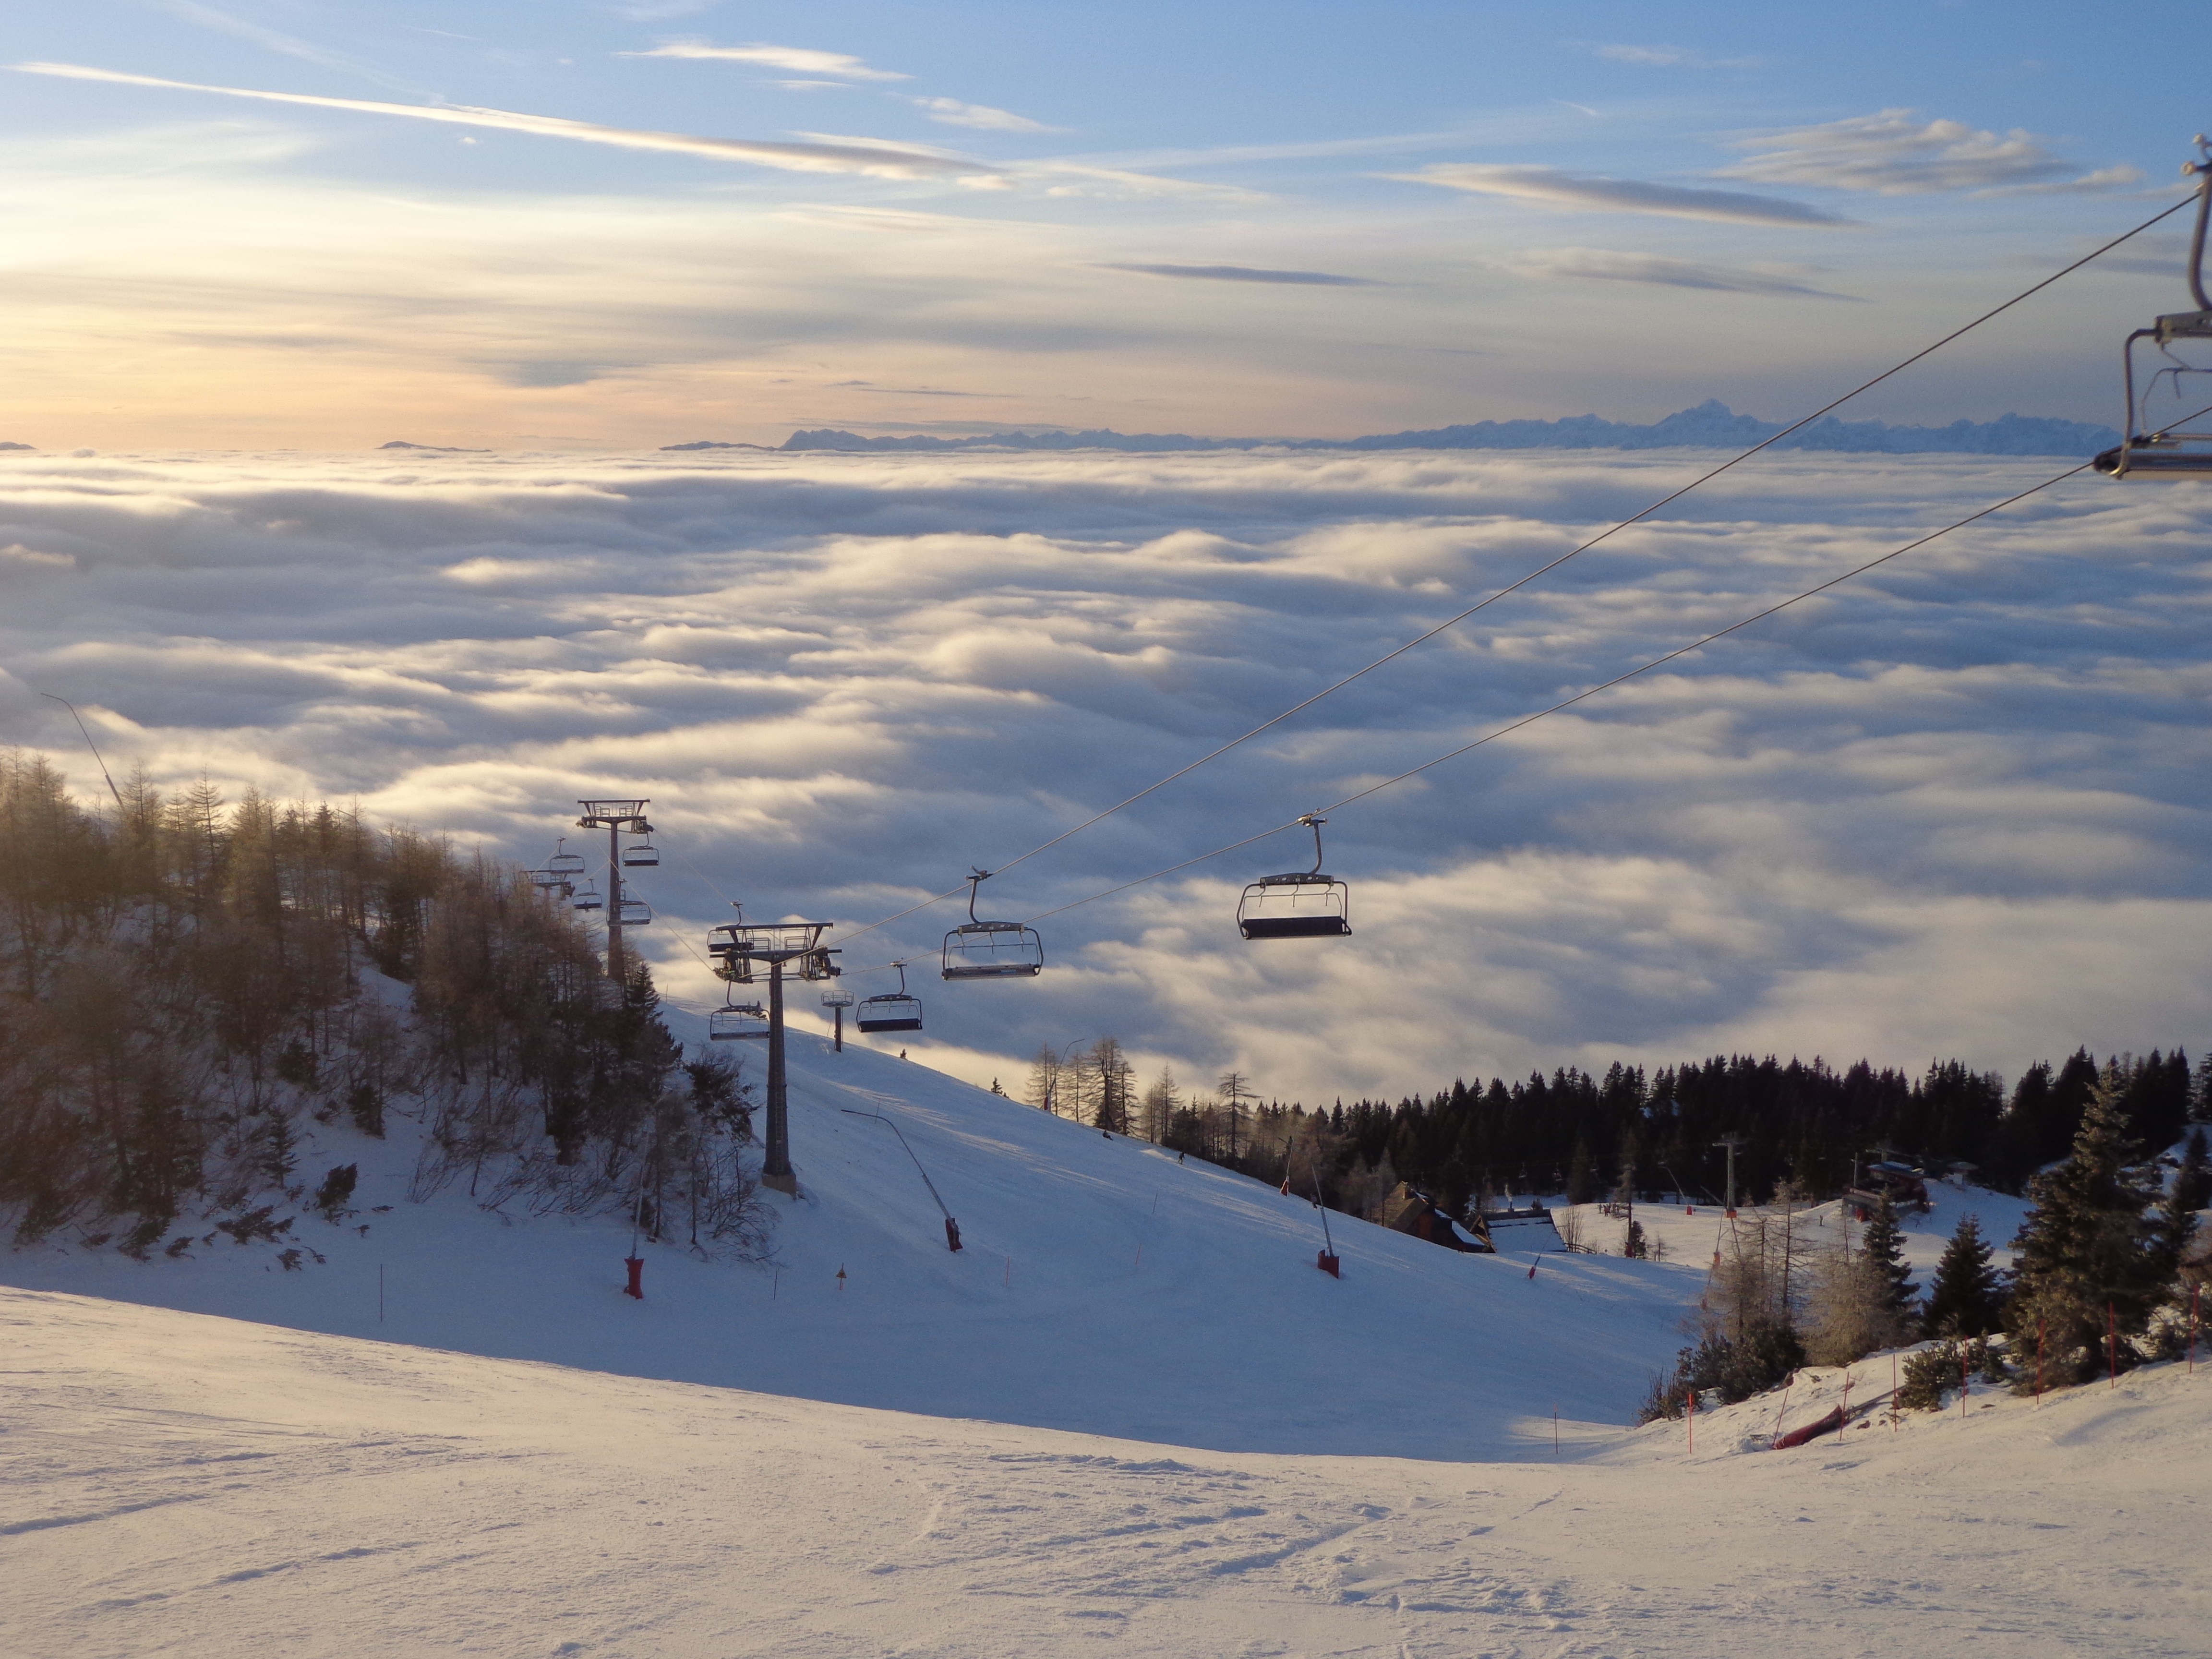
mountain, snow, winter, cloud, track, fog, sunset, mountain range, chairlift, weather, skiing, season, sports equipment, winter sport, clouds, ski, piste, ski equipment, atmosphere of earth, mountainous landforms, slovenija, krvavec